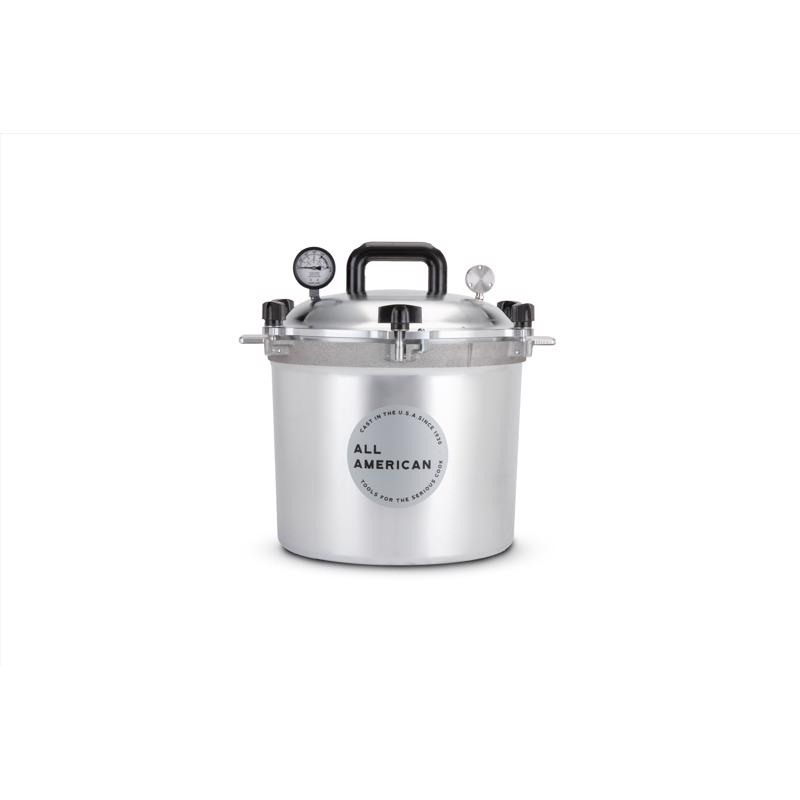
All American 1930 Cast Aluminum Pressure Canner 21.5 qt Silver
Brand: WISCONSIN ALUMINUM FOUNDRY CO INC
Category: Home & Garden > Kitchen & Dining > Cookware & Bakeware > Cookware > Pressure Cookers & Canners > Canners